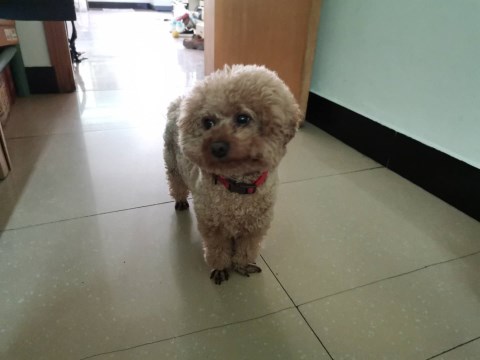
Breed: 2925-n000114-toy_poodle